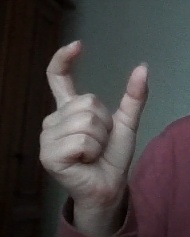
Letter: nun